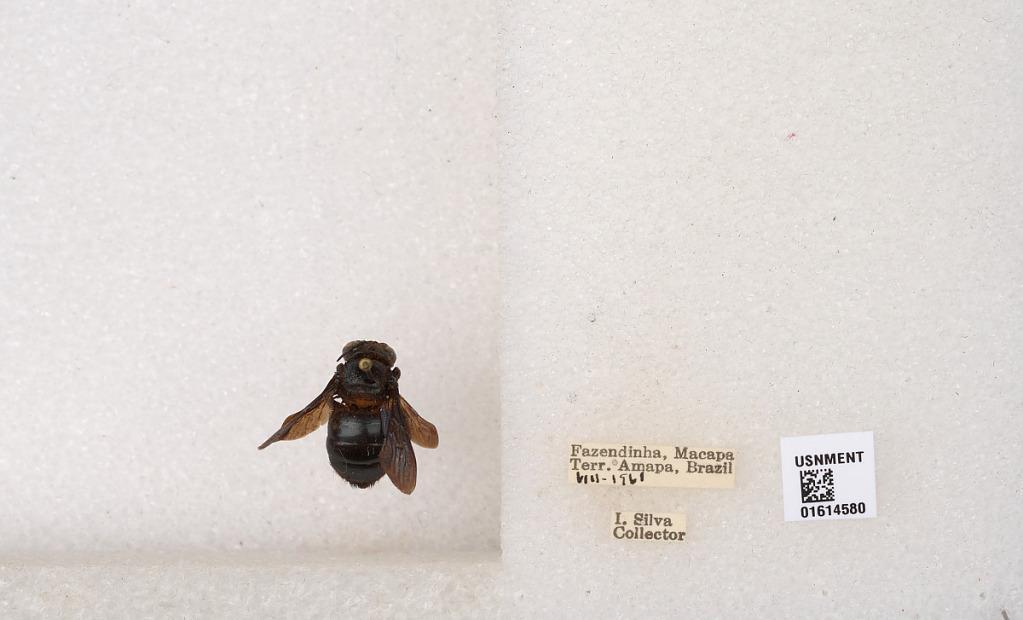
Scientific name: Xylocopa (Schonnherria) muscaria (Fabricius)
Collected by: Sichel
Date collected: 1961-8-1
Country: Brazil
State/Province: Amapa
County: Macapa
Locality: Fazendinha